Connie Smith

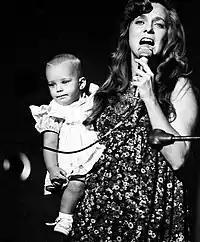
Smith performing at the "Grand Ole Opry" with her daughter on her arm, 1974.

Smith chose Ray Baker to serve as her next producer. Baker had operated a publishing company and produced several song demos that prompted Smith to choose him. The pair had a more agreeable relationship and recorded together throughout the decade. Baker produced Smith's next Columbia album titled "That's the Way Love Goes" (1974). The LP featured several original recordings and cover tunes. The album included "Ain't Love a Good Thing", which was released as a single and became her eighteenth top 10 song on the "Billboard" country chart. Although she recorded two gospel projects in 1974, the label waited until 1975 to release both LPs. Instead, Columbia released a secular project titled "I Never Knew (What That Song Meant Before)" (1974). Its title track became a top 20 "Billboard" country single, peaking at number 13. It was followed in 1975 by the traditional country LP "I Got a Lot of Hurtin' Done Today/I've Got My Baby On My Mind". Both "I've Got My Baby on My Mind" and Smith's cover of Hank Williams's "Why Don't You Love Me" reached the country top 20.